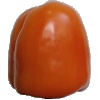
Label: orange_pepper